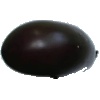
Label: eggplant